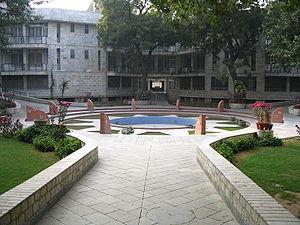
Le campus l'Ashram de Sri Aurobindo, à New Delhi, en Inde.